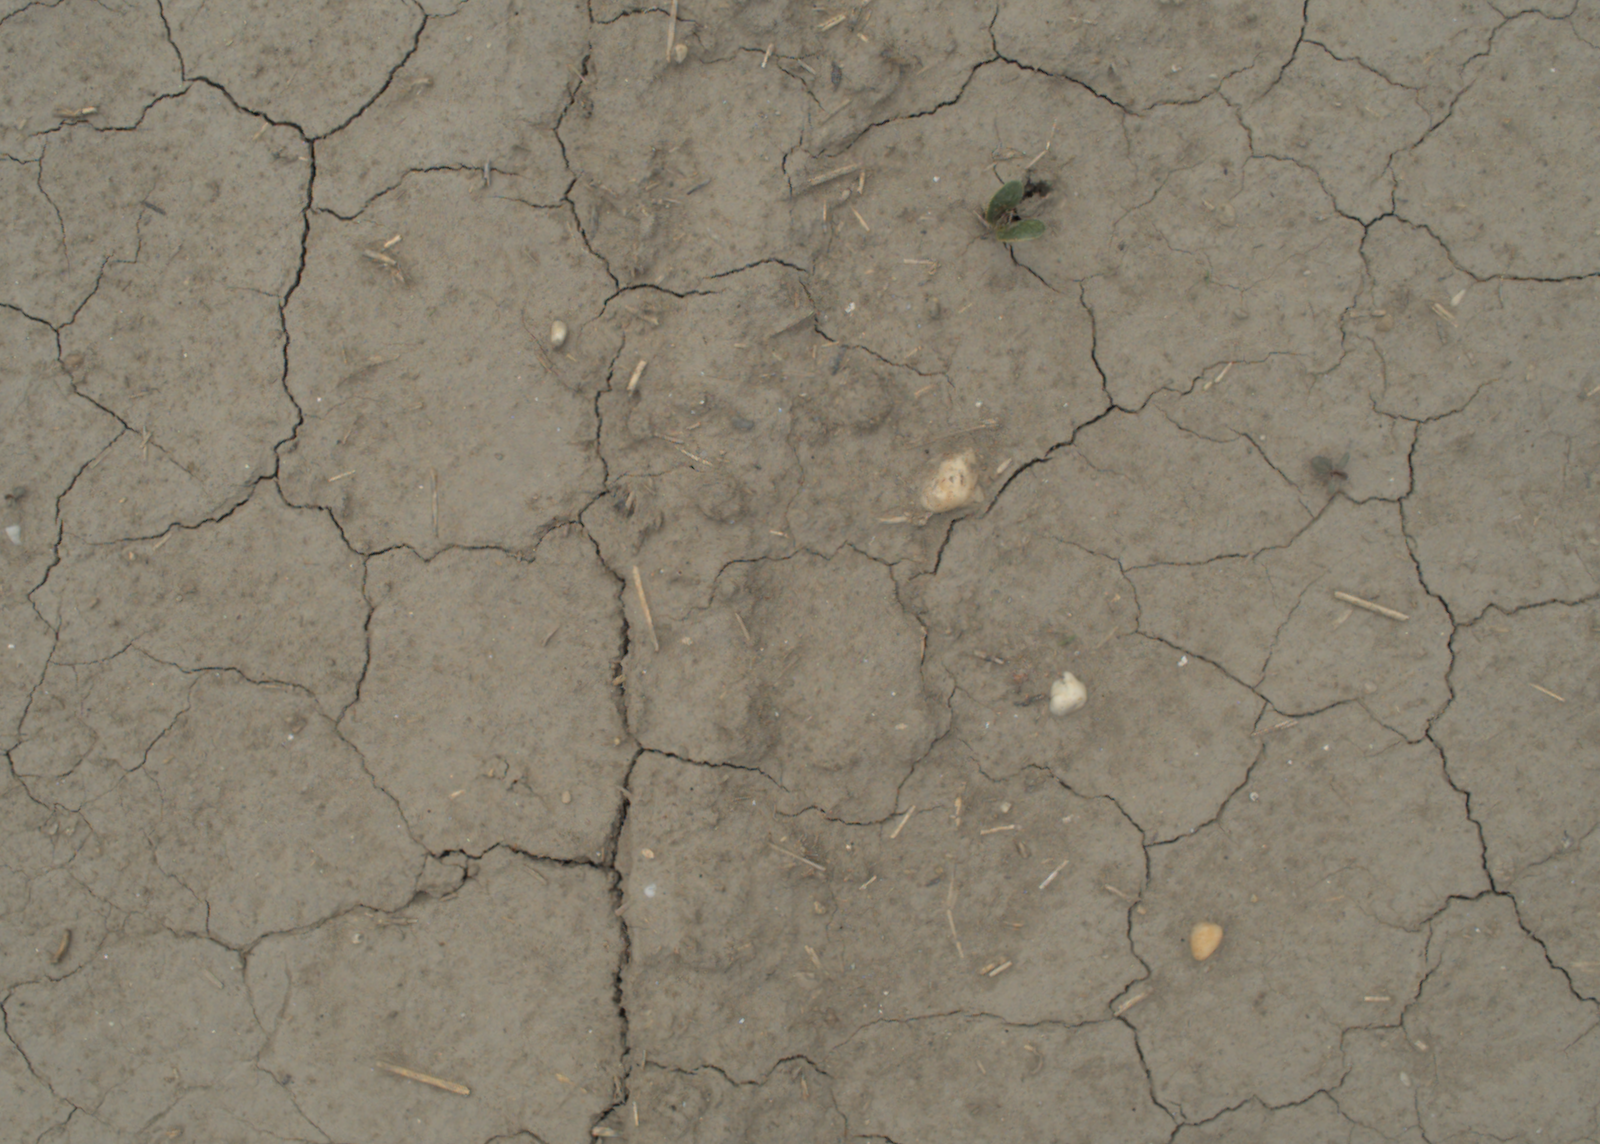
Capture date: 05.07.2021 13:10:09
Weather: cloudy
Wind: medium
Seeding date: 08.06.2021
Plant canopy height (mm): 961